Tradate

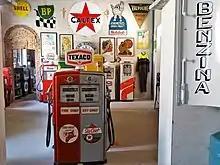
The Fisogni Museum

The name "Tradate" has uncertain origins. There are two different interpretations about its creation: